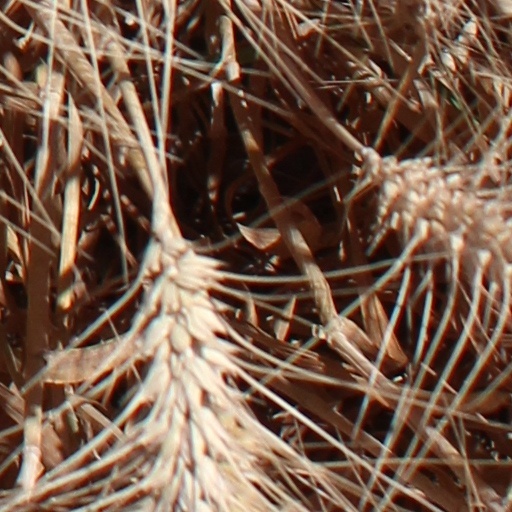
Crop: wheat